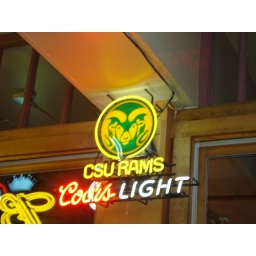
Neon bar sign in Old Chicago's in Old Town, Fort Collins.